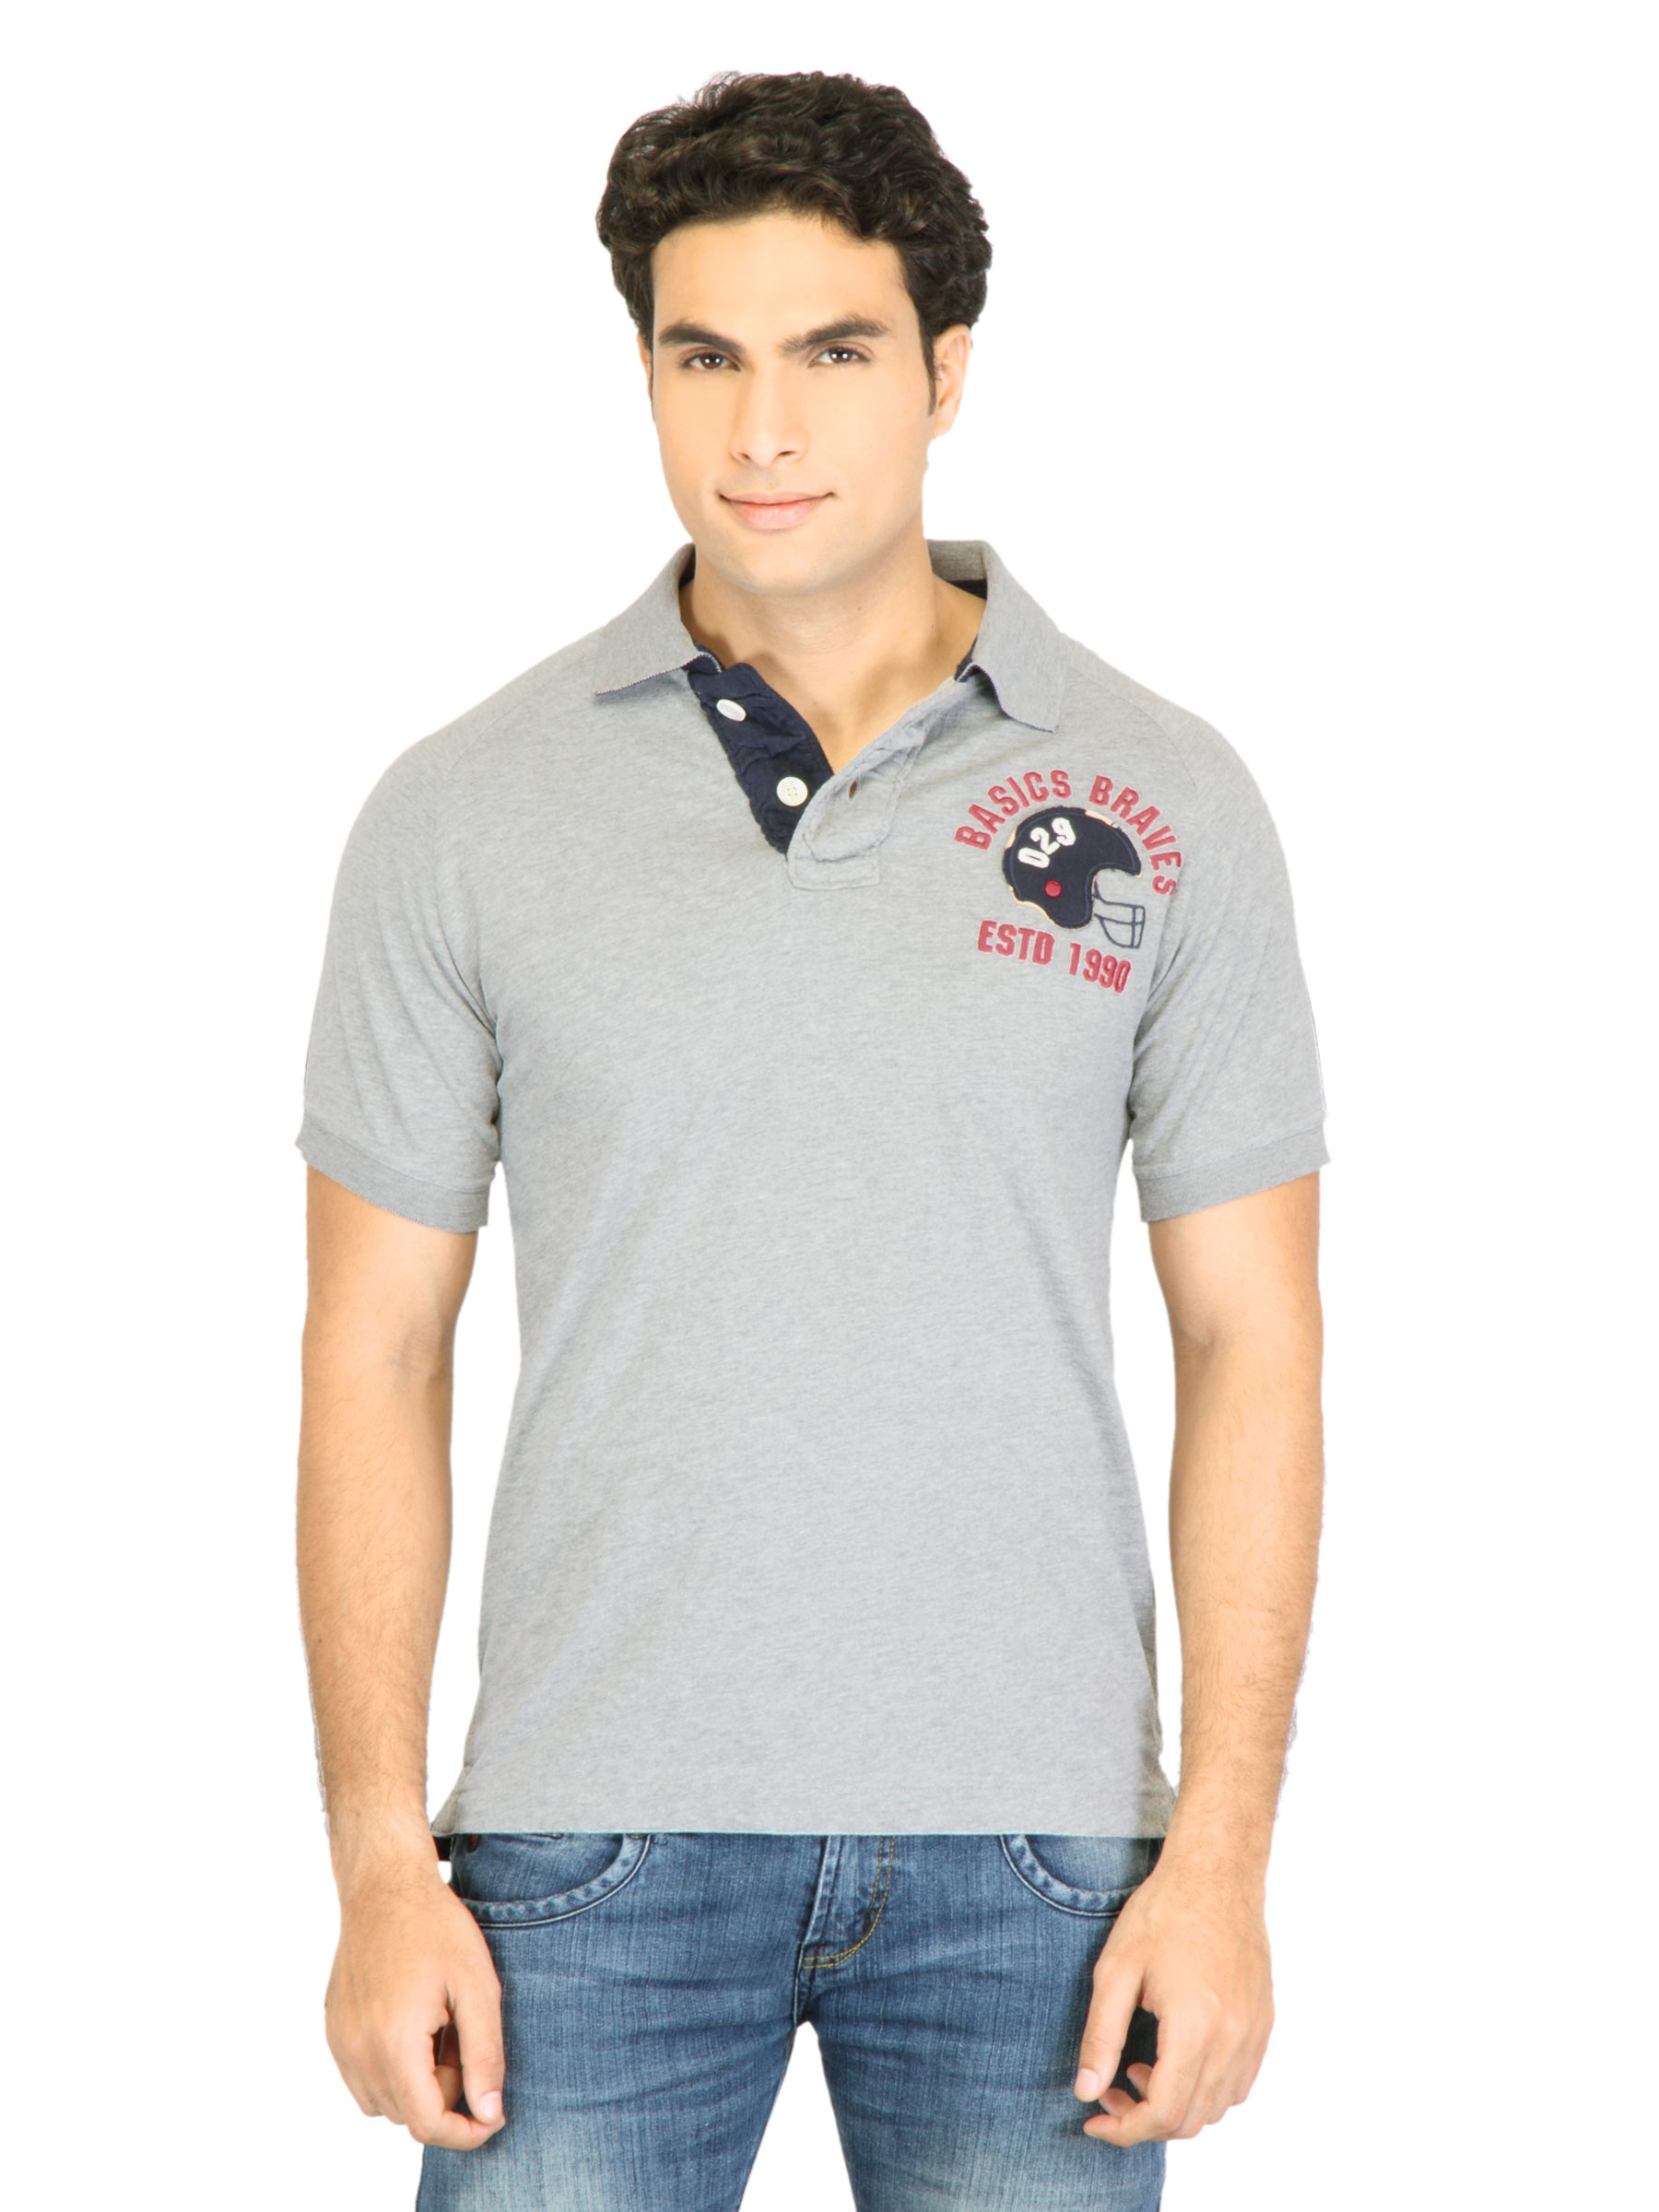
Basics Men Grey Printed Polo T-shirt
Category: Apparel / Topwear / Tshirts
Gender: Men
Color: Grey
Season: Fall 2011
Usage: Casual